A Certain Doom

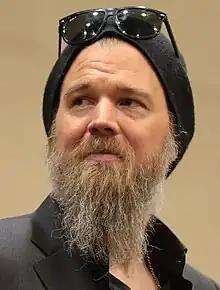
Ryan Hurst made his final regular appearance in this episode after his character has two daggers shoved into his eyes by Daryl and devoured by a hoard of walkers. Hurst's performance was highly acclaimed by critics.

"A Certain Doom" received positive reviews. On Rotten Tomatoes, the episode has an approval rating of 89% with an average score of 6.80 out of 10, based on 18 reviews. The site's critical consensus reads: "The Whisperers are finally shushed for good in 'A Certain Doom,' a tidy climax that efficiently dispenses with old enemies while teeing up a fresh crop of antagonists."